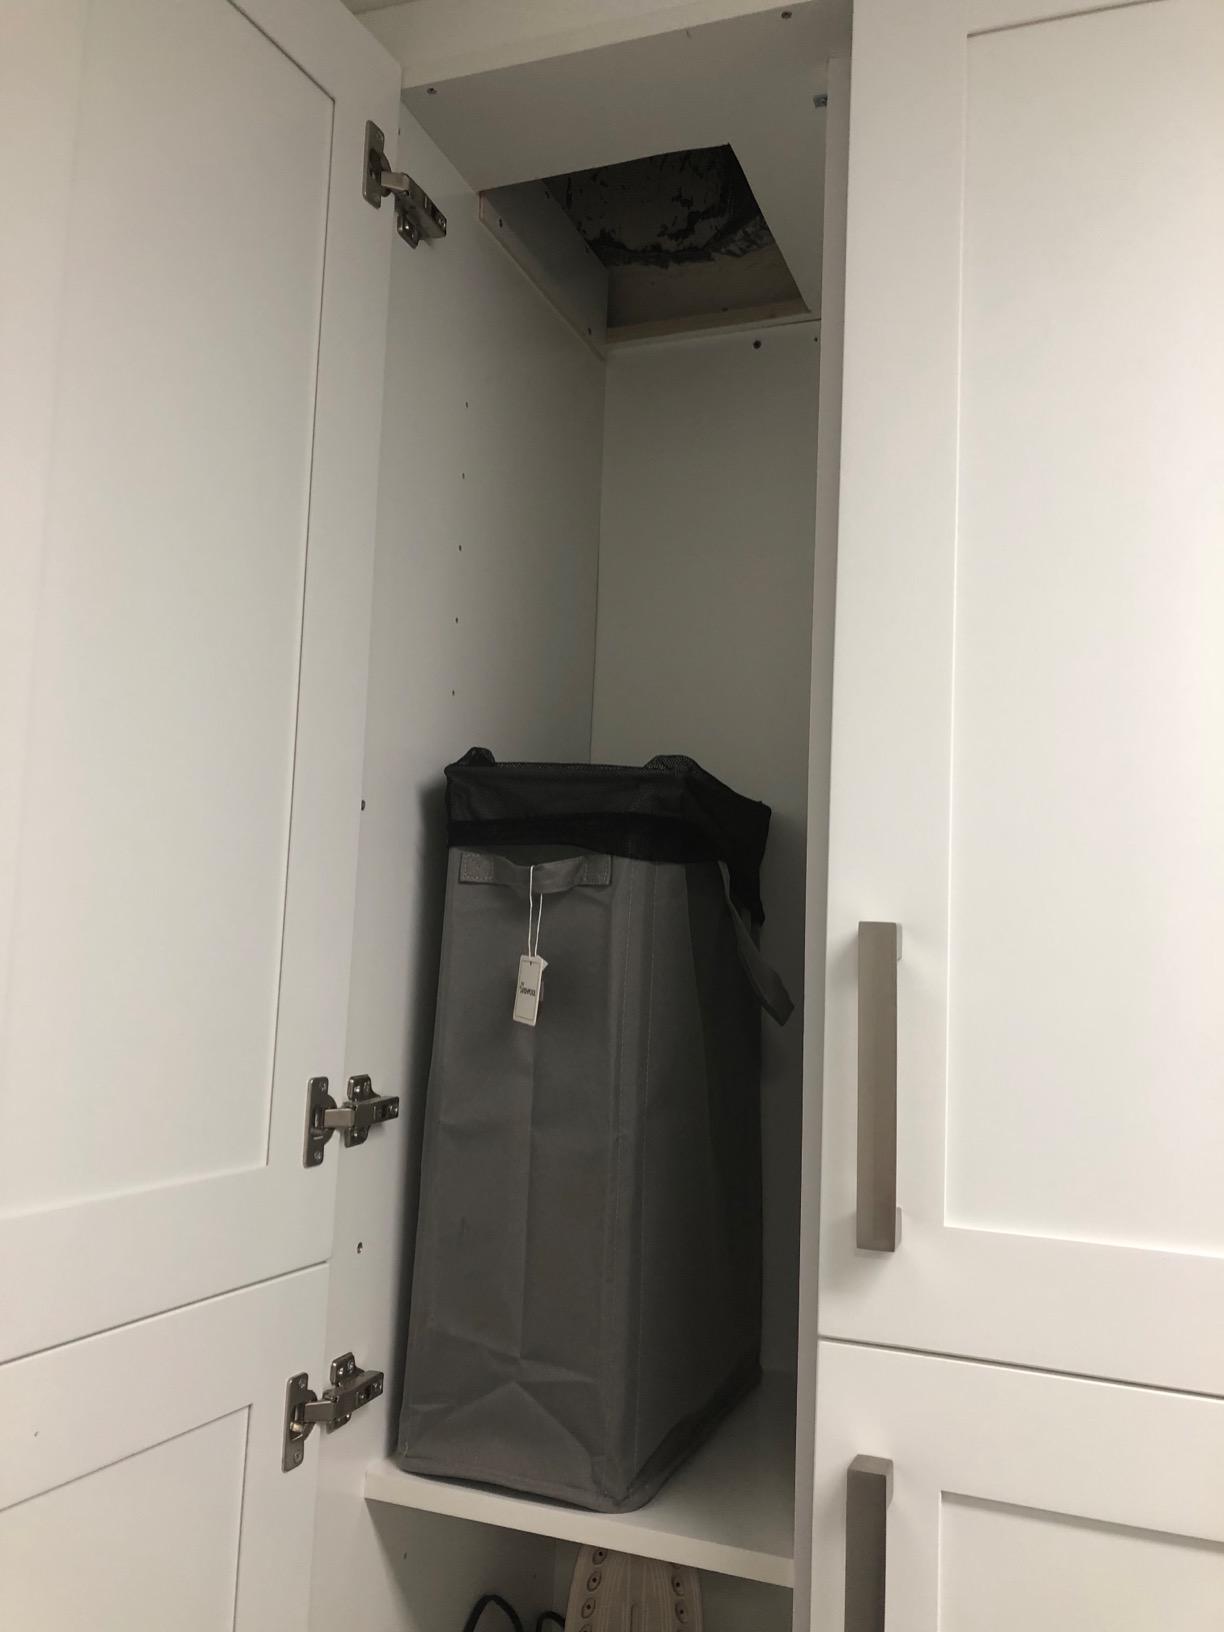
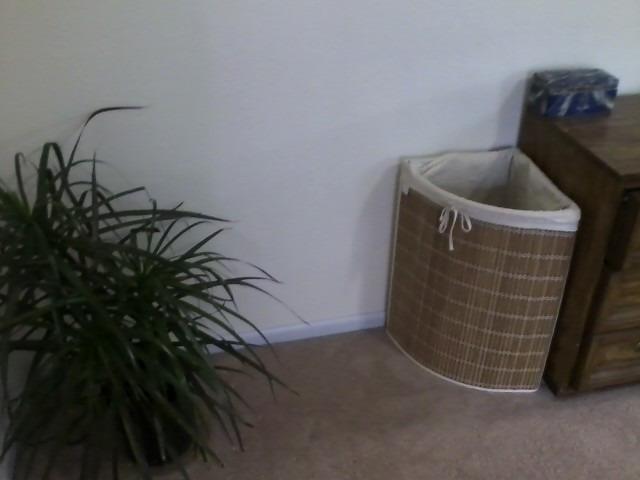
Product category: items_hamper
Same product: no